Jesse Boot, 1st Baron Trent

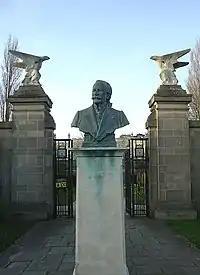
Memorial in Highfields Park

He died in Jersey in 1931. The Sir Jesse Boot Chair in Chemistry at the University of Nottingham was named in his honour. His widow commissioned the French glass artist René Lalique to refit the church of St Matthew, Millbrook (popularly known as the "Glass Church") as a memorial to him.